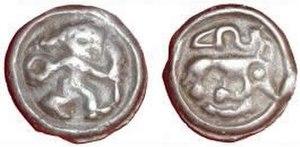
Les monnaies gauloises sont assez méconnues. Elles sont aussi relativement rares, car elles n'ont pas souvent fait l'objet d'une fabrication en très grand nombre, et leur identification est souvent difficile. Les travaux de Jean-Baptiste Colbert de Beaulieu, à partir des années 1950, ont marqué l'étude scientifique et historique de ces monnaies et sont encore à la base des recherches au début du XXIᵉ siècle.
Le potin est un alliage de cuivre, d'étain et parfois de plomb largement utilisé par les peuples gaulois pour fabriquer leurs monnaies. Les pièces de monnaie en potin étaient le plus souvent coulées et non frappées. Cette monnaie gauloise était principalement utilisée dans le nord des Gaules.